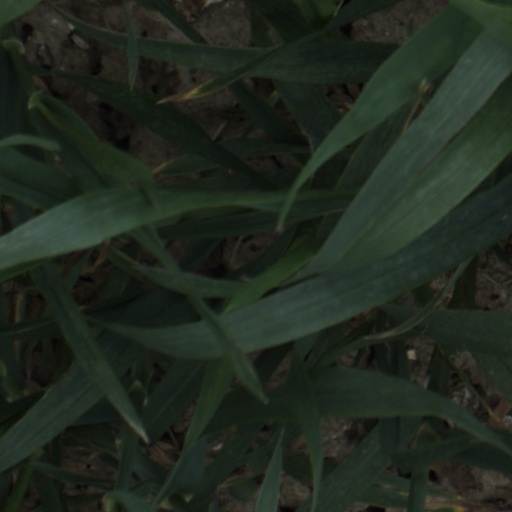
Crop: wheat